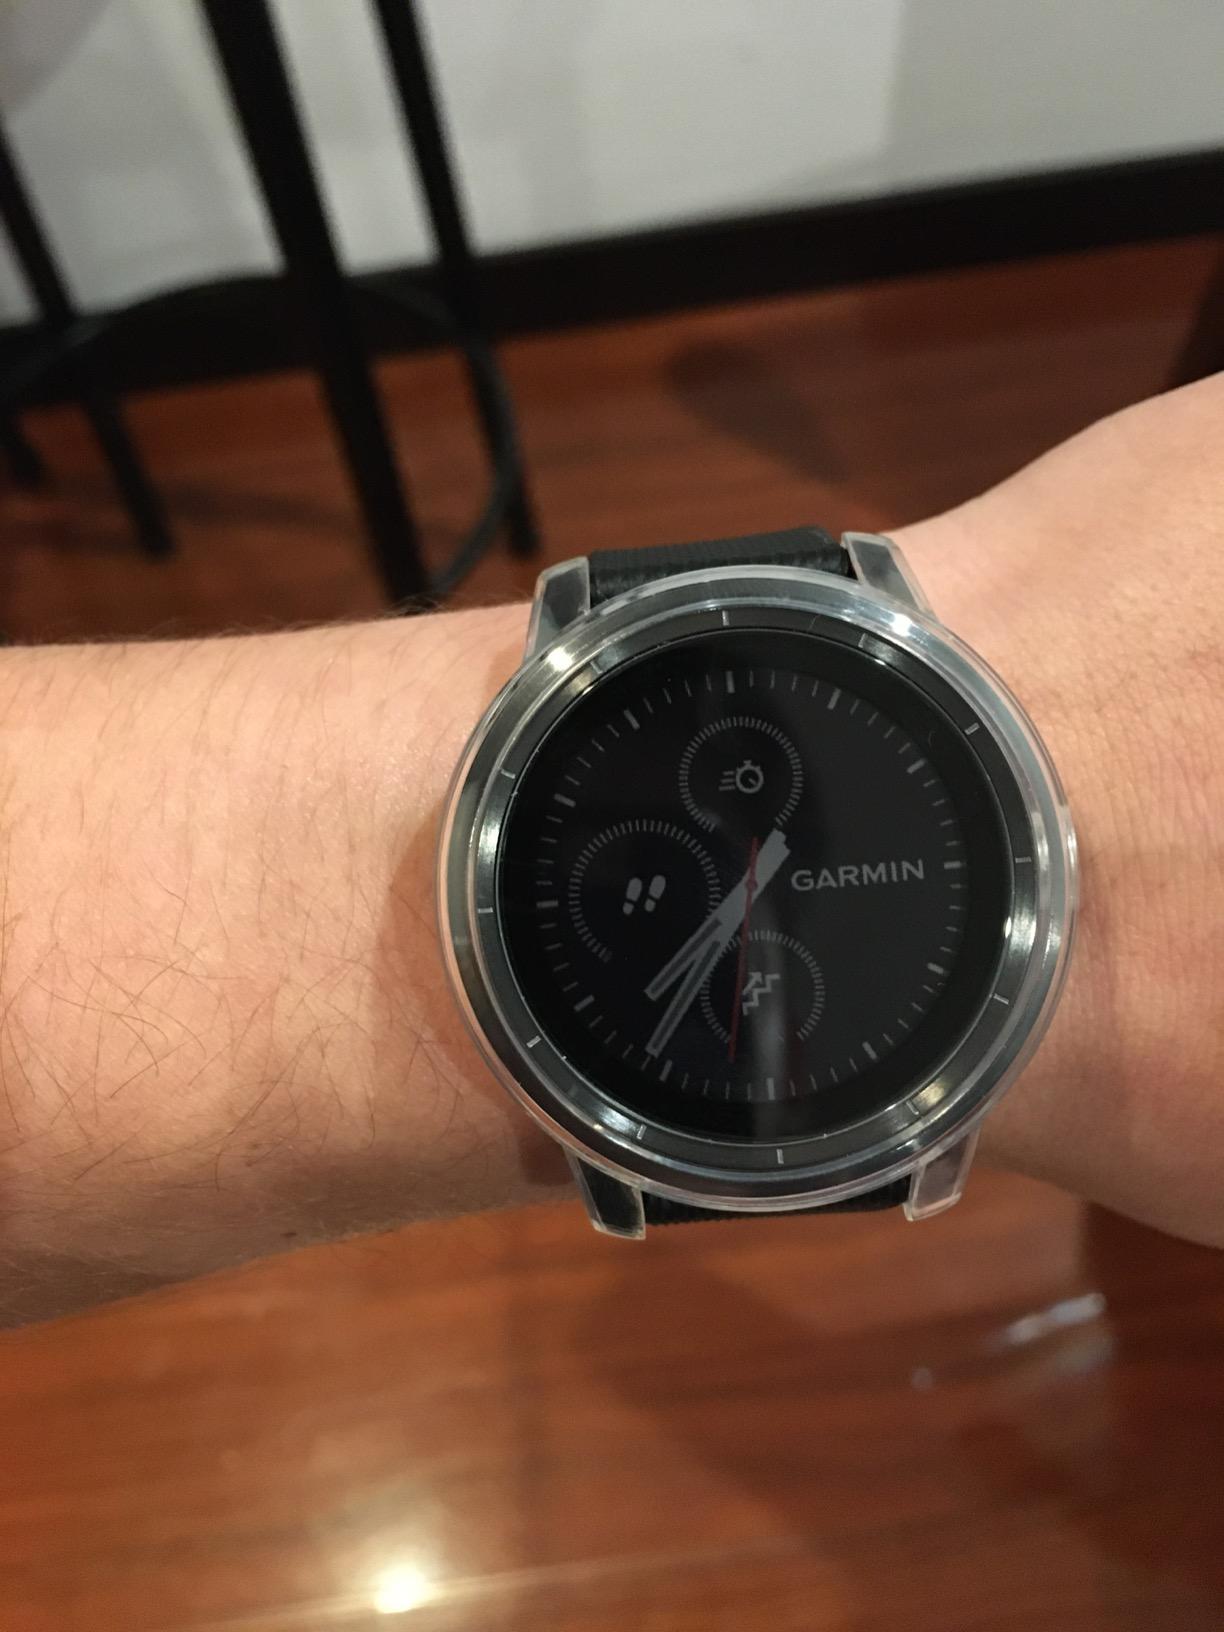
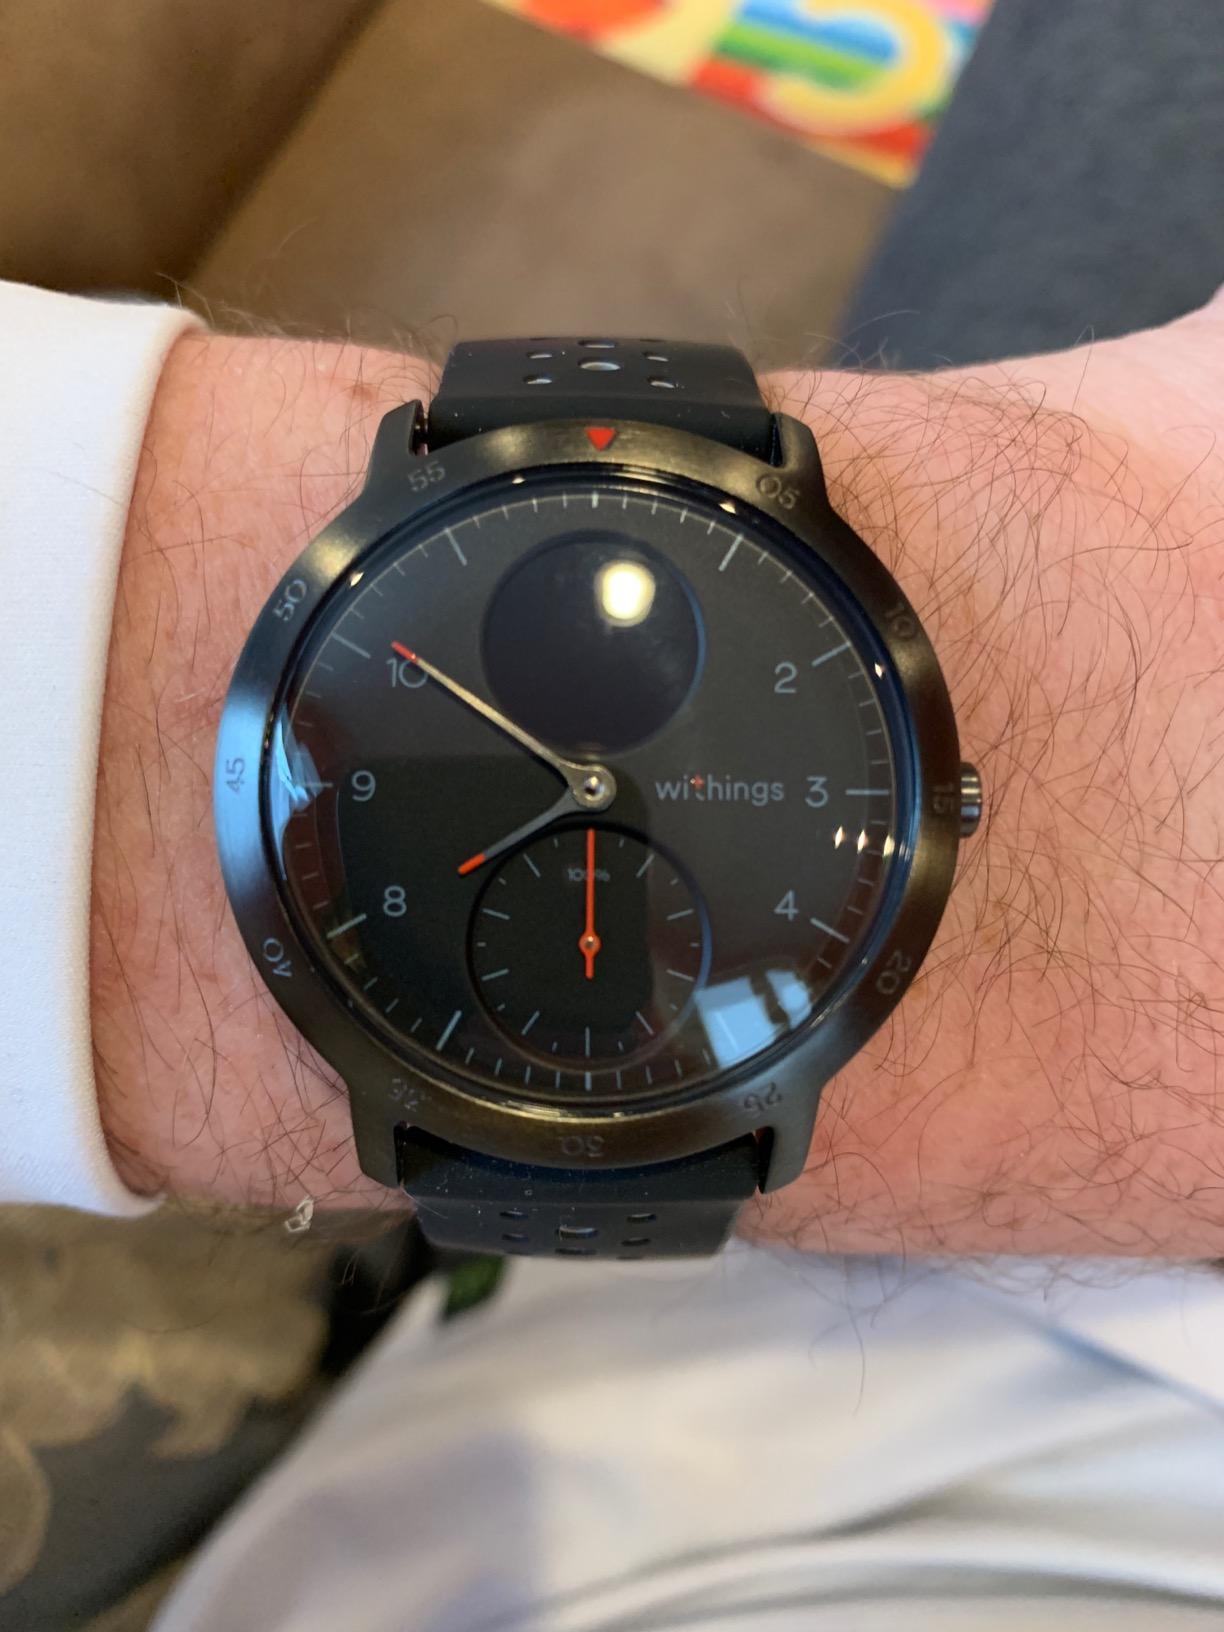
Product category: smartwatch
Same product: no